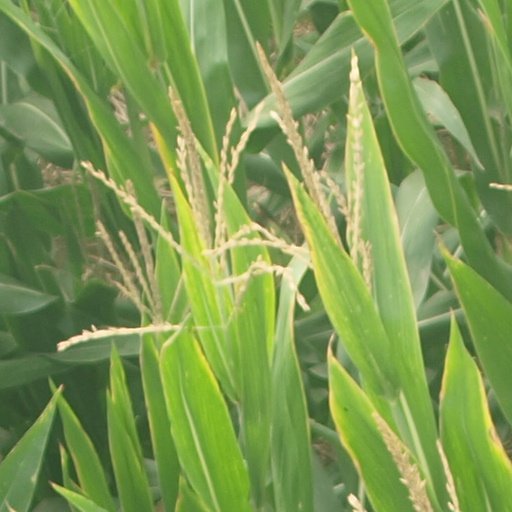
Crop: maize; corn